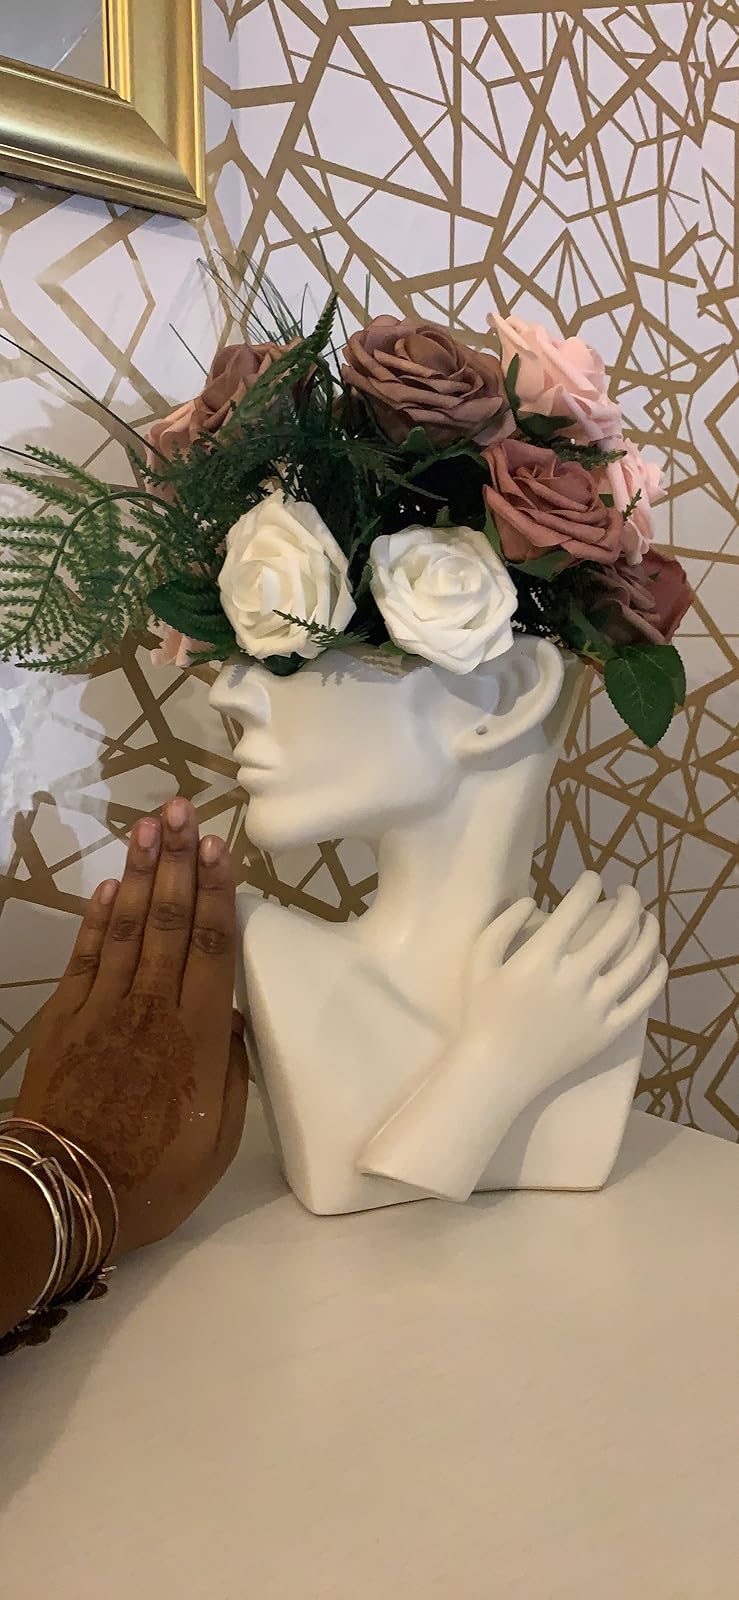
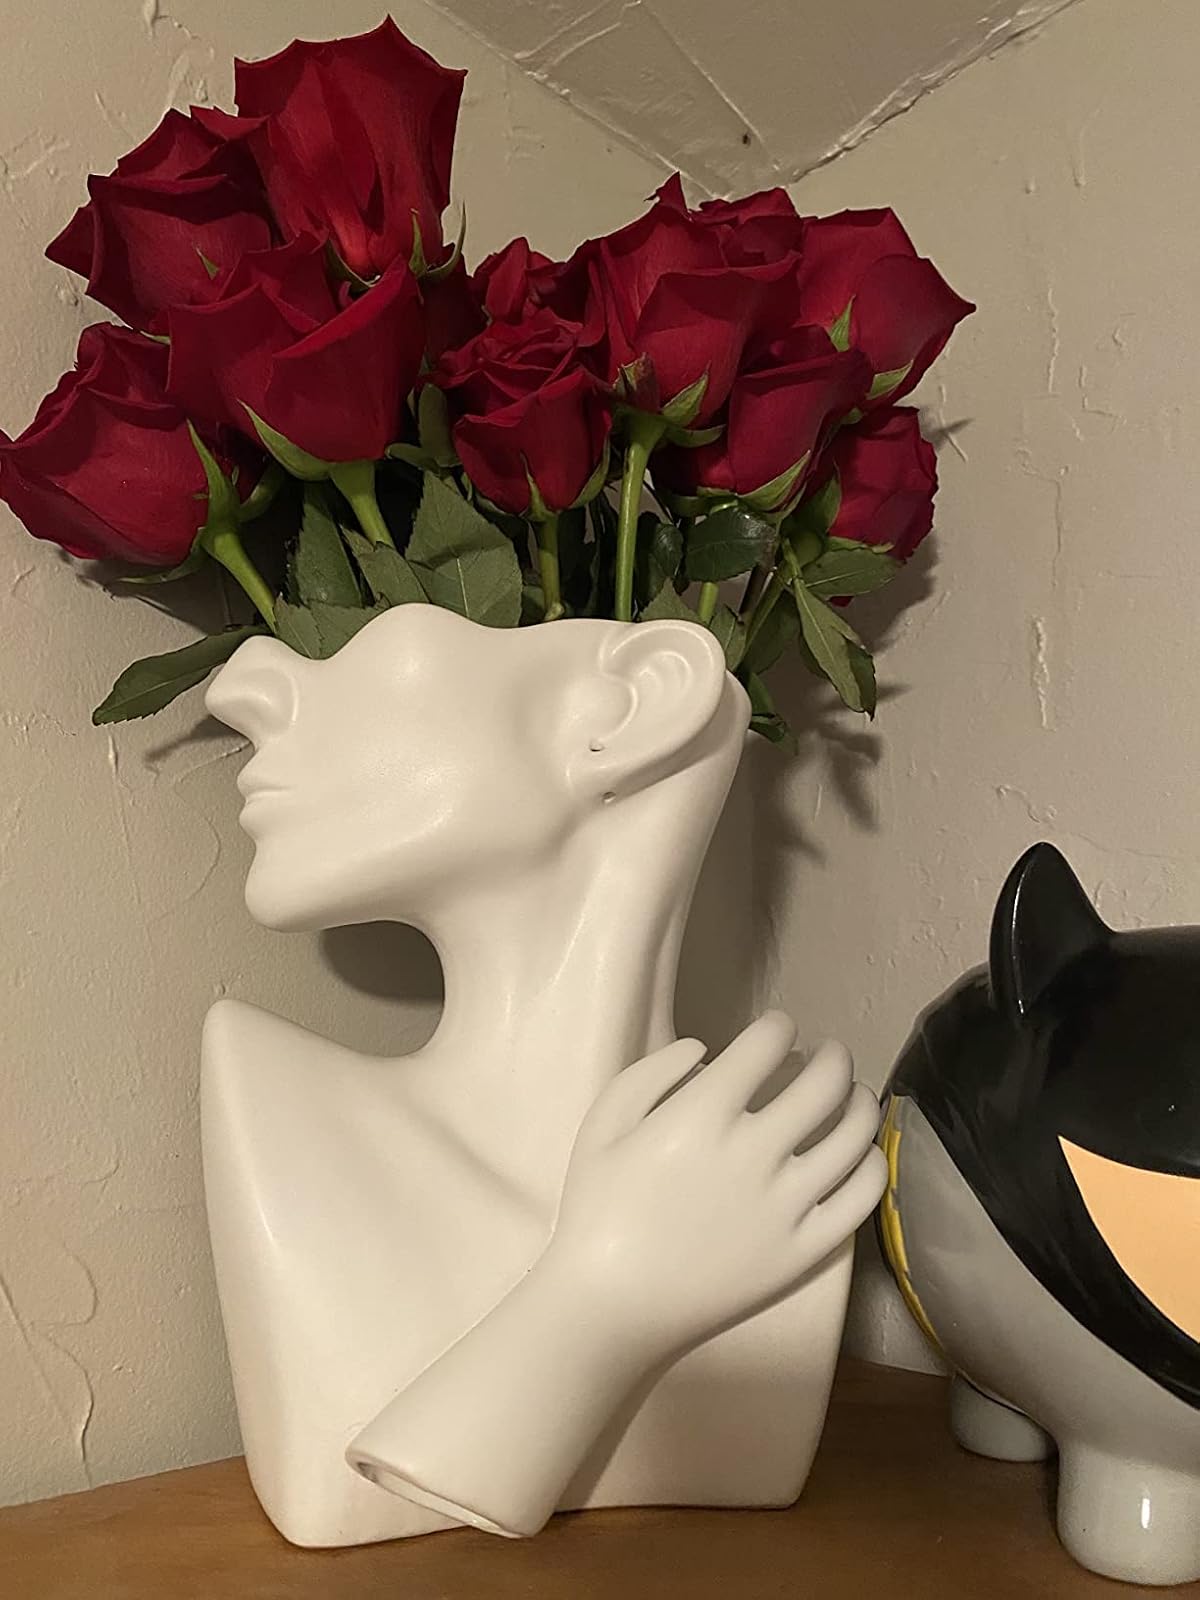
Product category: vase
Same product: yes